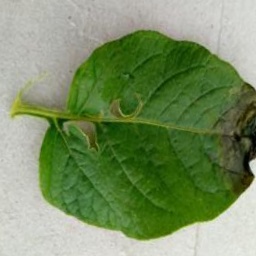
Etiqueta: Late Blight